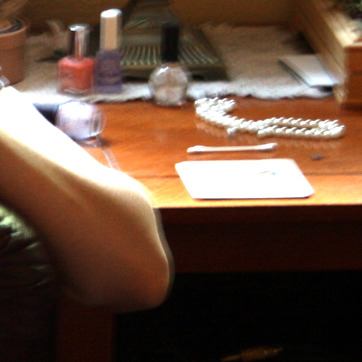
Material: paper